William Rashleigh (1817–1871)

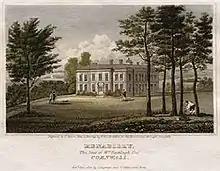
Antique print of Menabilly

He was the eldest son of William Rashleigh I and his second wife Caroline Hinxman, daughter of Henry Hinxman of Ivychurch, Wiltshire.